Battle of Chestnut Neck

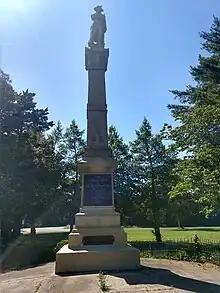
Monument commemorating the battle in Port Republic.

In the early twentieth century, the General Lafayette Chapter of the Daughters of the American Revolution erected a high monument to mark the site of the Battle of Chestnut Neck and honor the men that fought there. The Minute Man at its top faces the river, "guarding the shore" against the approaching enemy. The monument was dedicated on October 6, 1911.